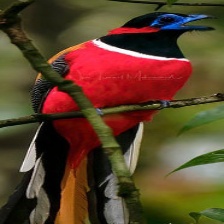
Species: RED NAPED TROGON
Scientific name: HARPACTES KASUMBA